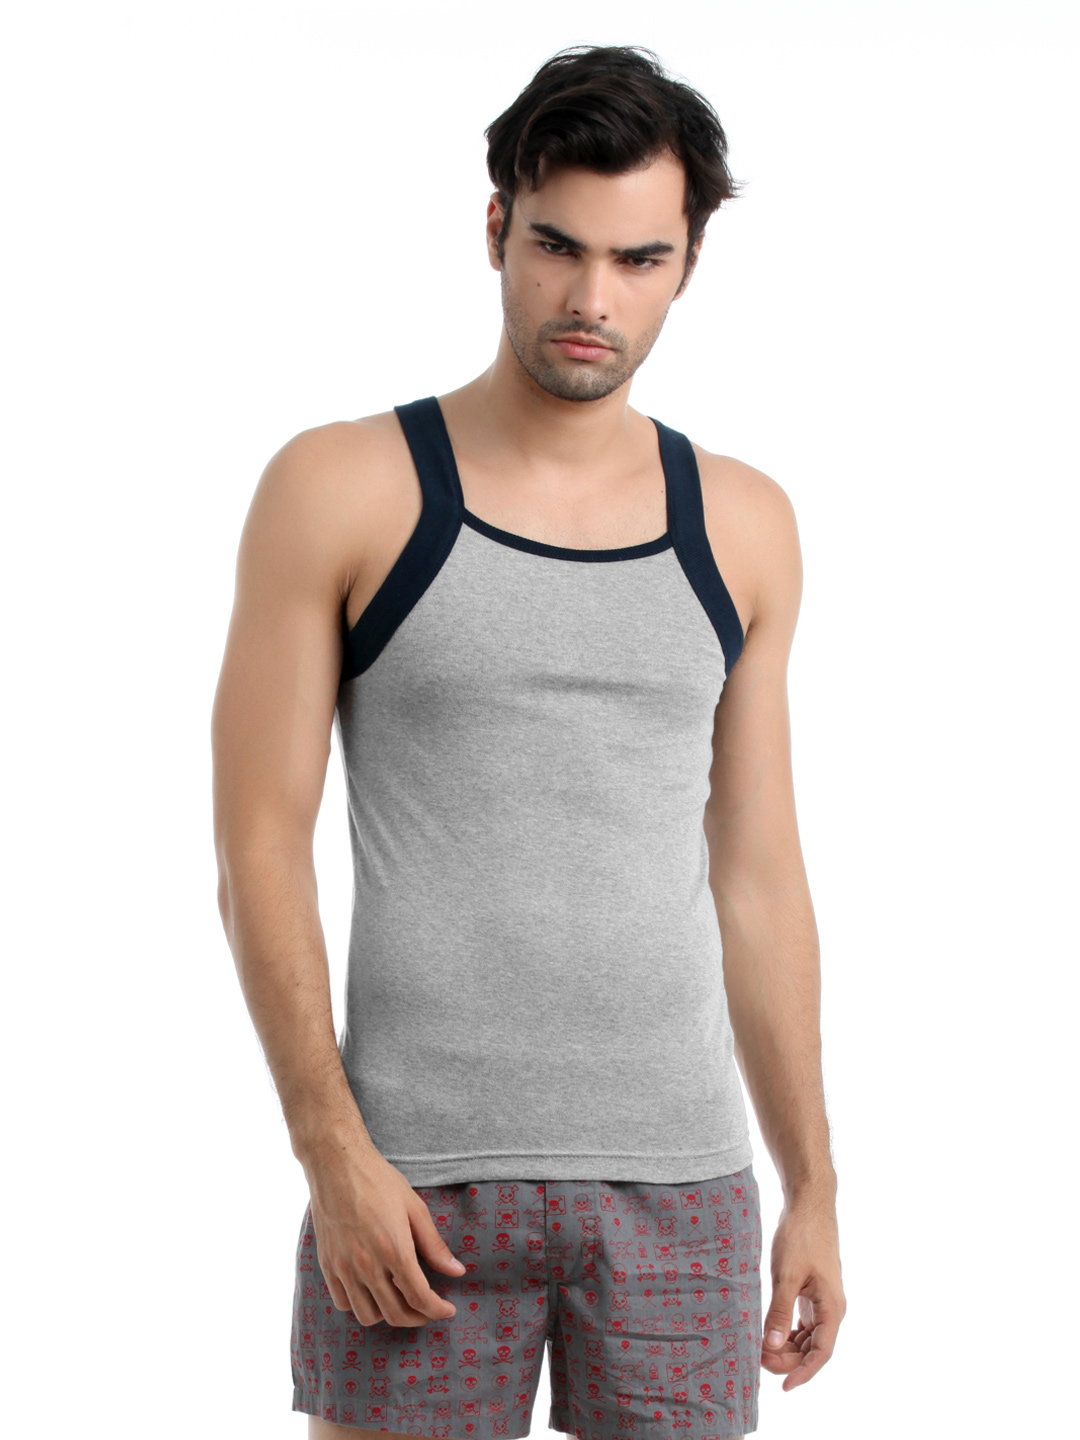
Chromozome Men Grey Innerwear Vest
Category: Apparel / Innerwear / Innerwear Vests
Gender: Men
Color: Grey Melange
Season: Winter 2016
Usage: Casual